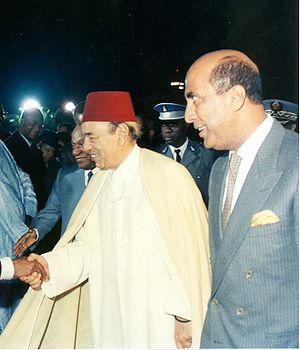
Georges Ouégnin, d'origine arménienne et ivoirienne, est un haut fonctionnaire et ambassadeur ivoirien.